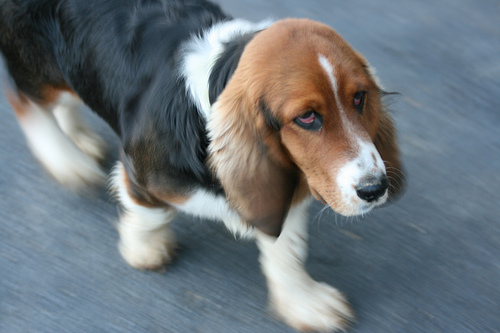
Animal: dog
Breed: basset_hound